Lari Azad

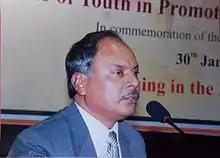
Dr. Lari Azad delivering the Key-note address at World Peace Conference, Pune (30 Jan 2012)

Lari Azad (born 12 March 1959) is an Indian historian of medieval India. He is well known for his contribution to medieval Indian history and historiography. He has authored a number of books, including "Religion and Politics in India during the Seventeenth Century".